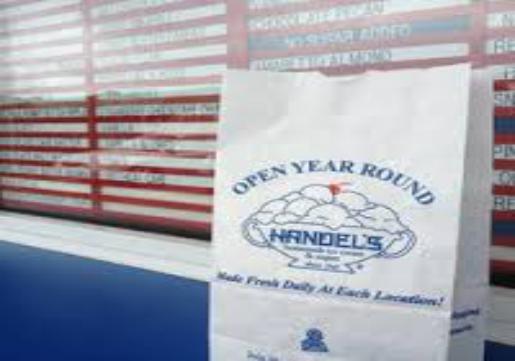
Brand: Handel's Homemade Ice Cream & Yogurt
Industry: Food